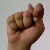
The image shows a hand gesture representing the letter 'T' in Indian Sign Language.